Twin Zephyr

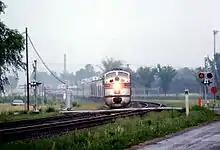
Burlington Zephyr during its last full year of service, 1970

The Burlington handled five passenger trains each way between Chicago and the Twin Cities, four of them in the daytime: the morning and afternoon Zephyrs and the premier trains of the Burlington's two owners, the North Coast Limited of the Northern Pacific Railroad and the Empire Builder of the Great Northern Railway, both of which ran to the West Coast. The nighttime train was the "Black Hawk". Although the railroad's passenger service as a whole carried more passengers in 1964 than in 1949, by 1964 all four daytime Zephyrs along the Mississippi operated at a loss. To save money, trains were often consolidated in off-peak times starting in 1960, and eventually the four daytime trains were reduced to two, with the "Afternoon Zephyr" taking the "Empire Builder" and "North Coast Limited" to the Twin Cities, and the "Morning Zephyr" taking the two trains to Chicago.